Co-operative wholesale society

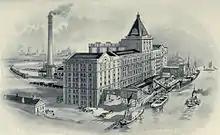
CWS flour mill in Silvertown, London,

A cooperative wholesale society (CWS) is a form of cooperative federation (that is, a cooperative in which all the members are cooperatives), in this case, the members are usually consumer cooperatives.